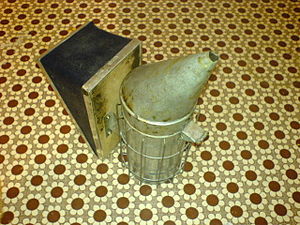
Biavl / Udstyr / Røgpusteren
Røgpuster.
Biavl er menneskets opretholdelse af honningbi-kolonier, almindeligvis i bistader. En biavler holder bier,